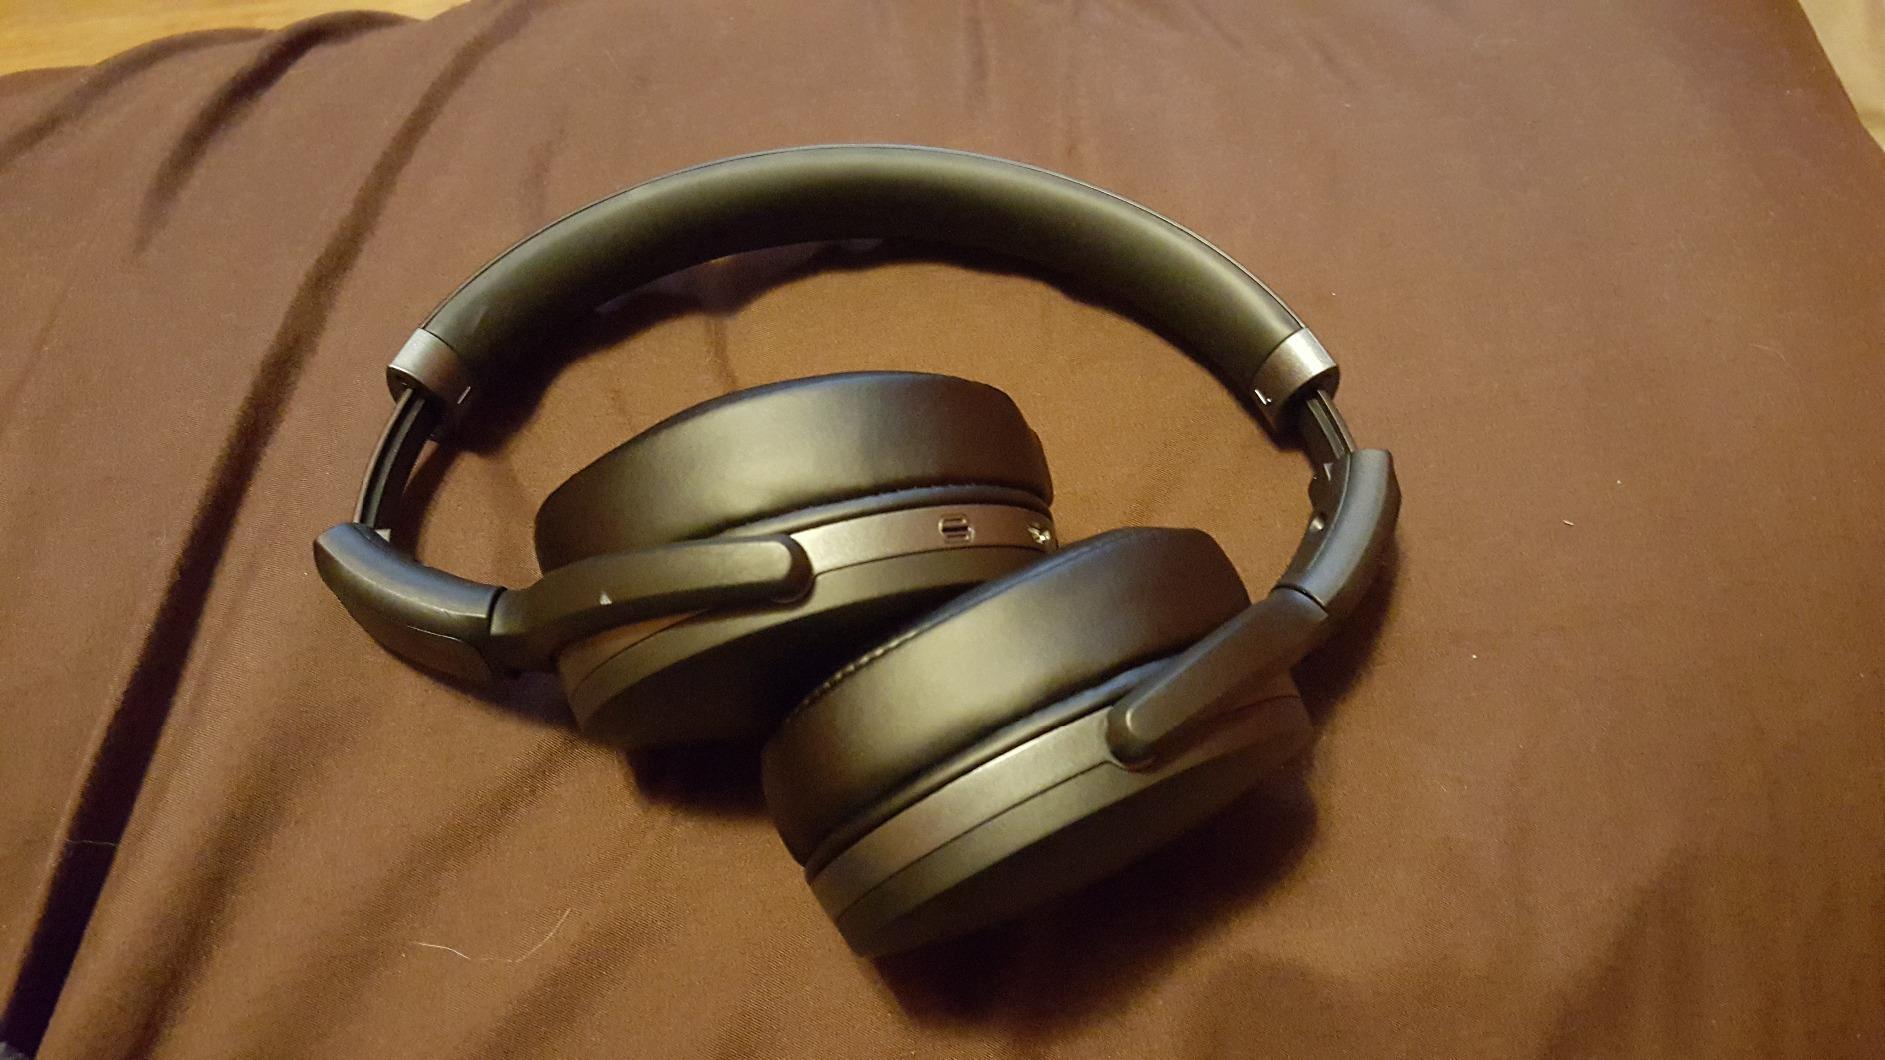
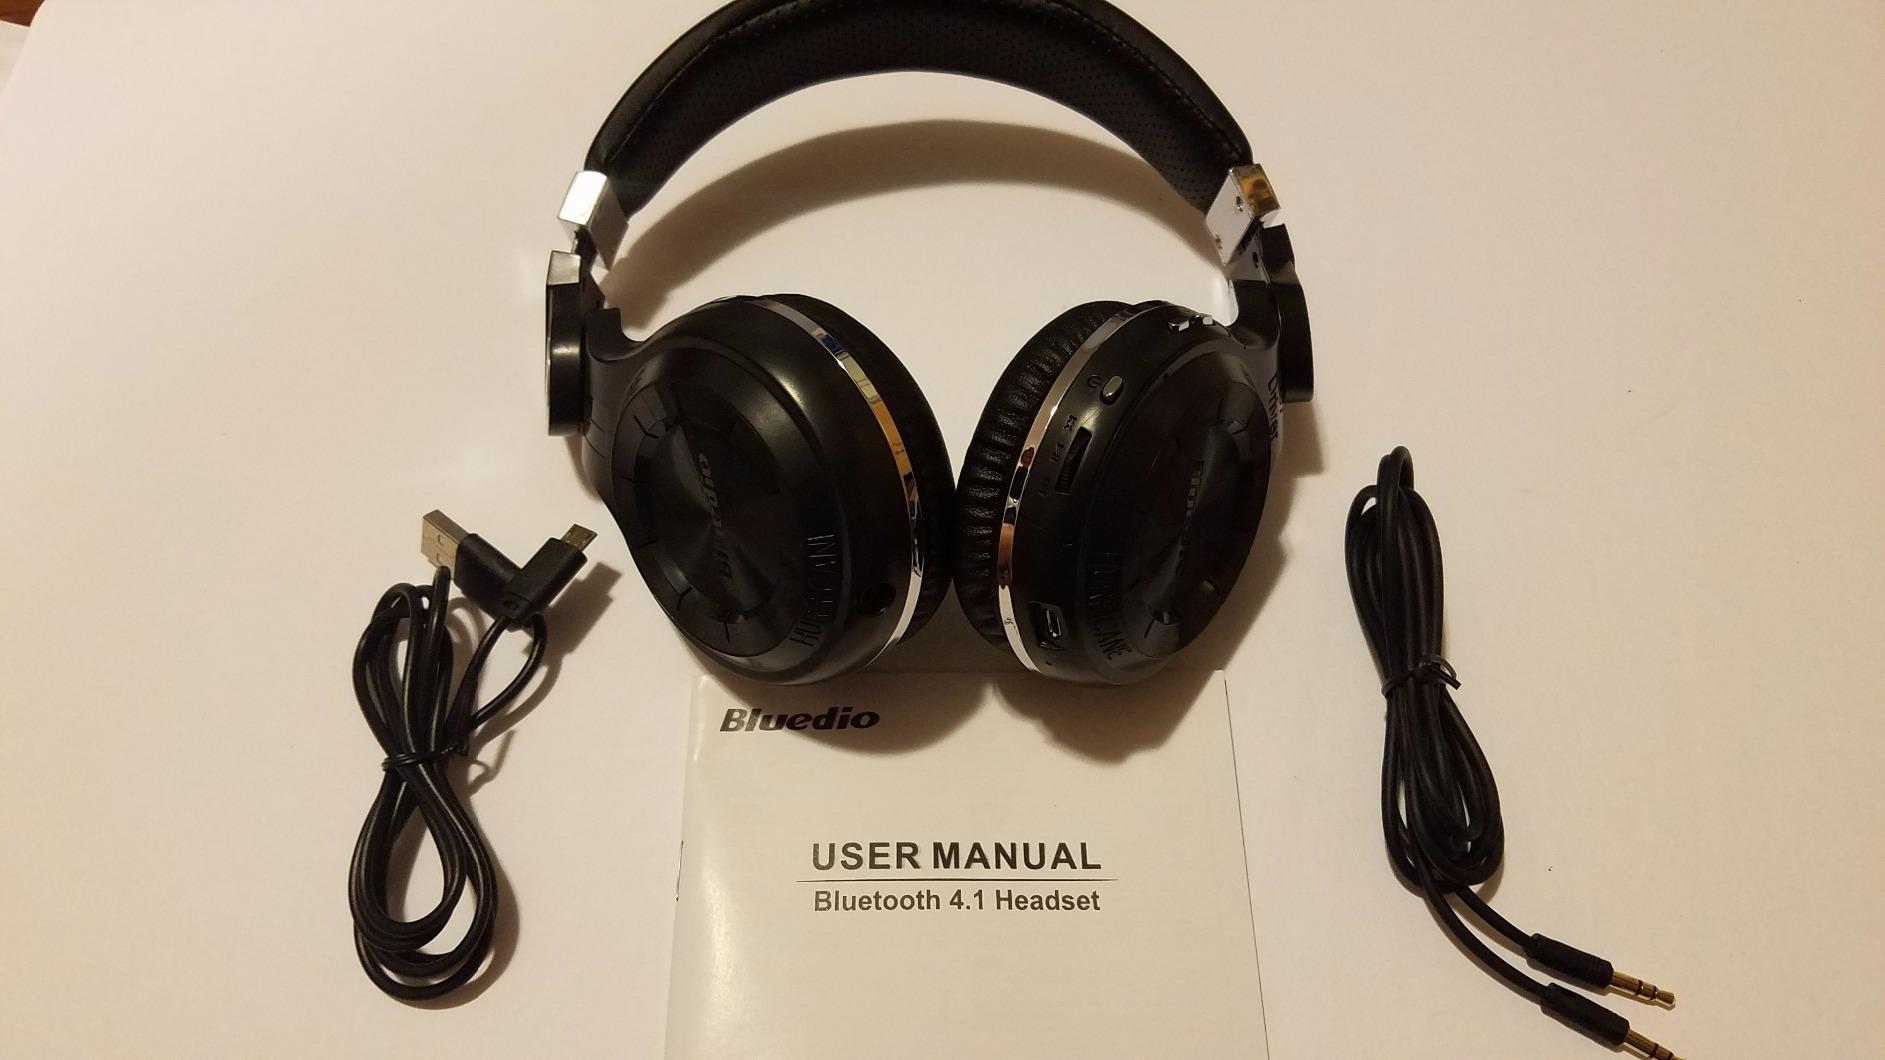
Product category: headphones
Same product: no